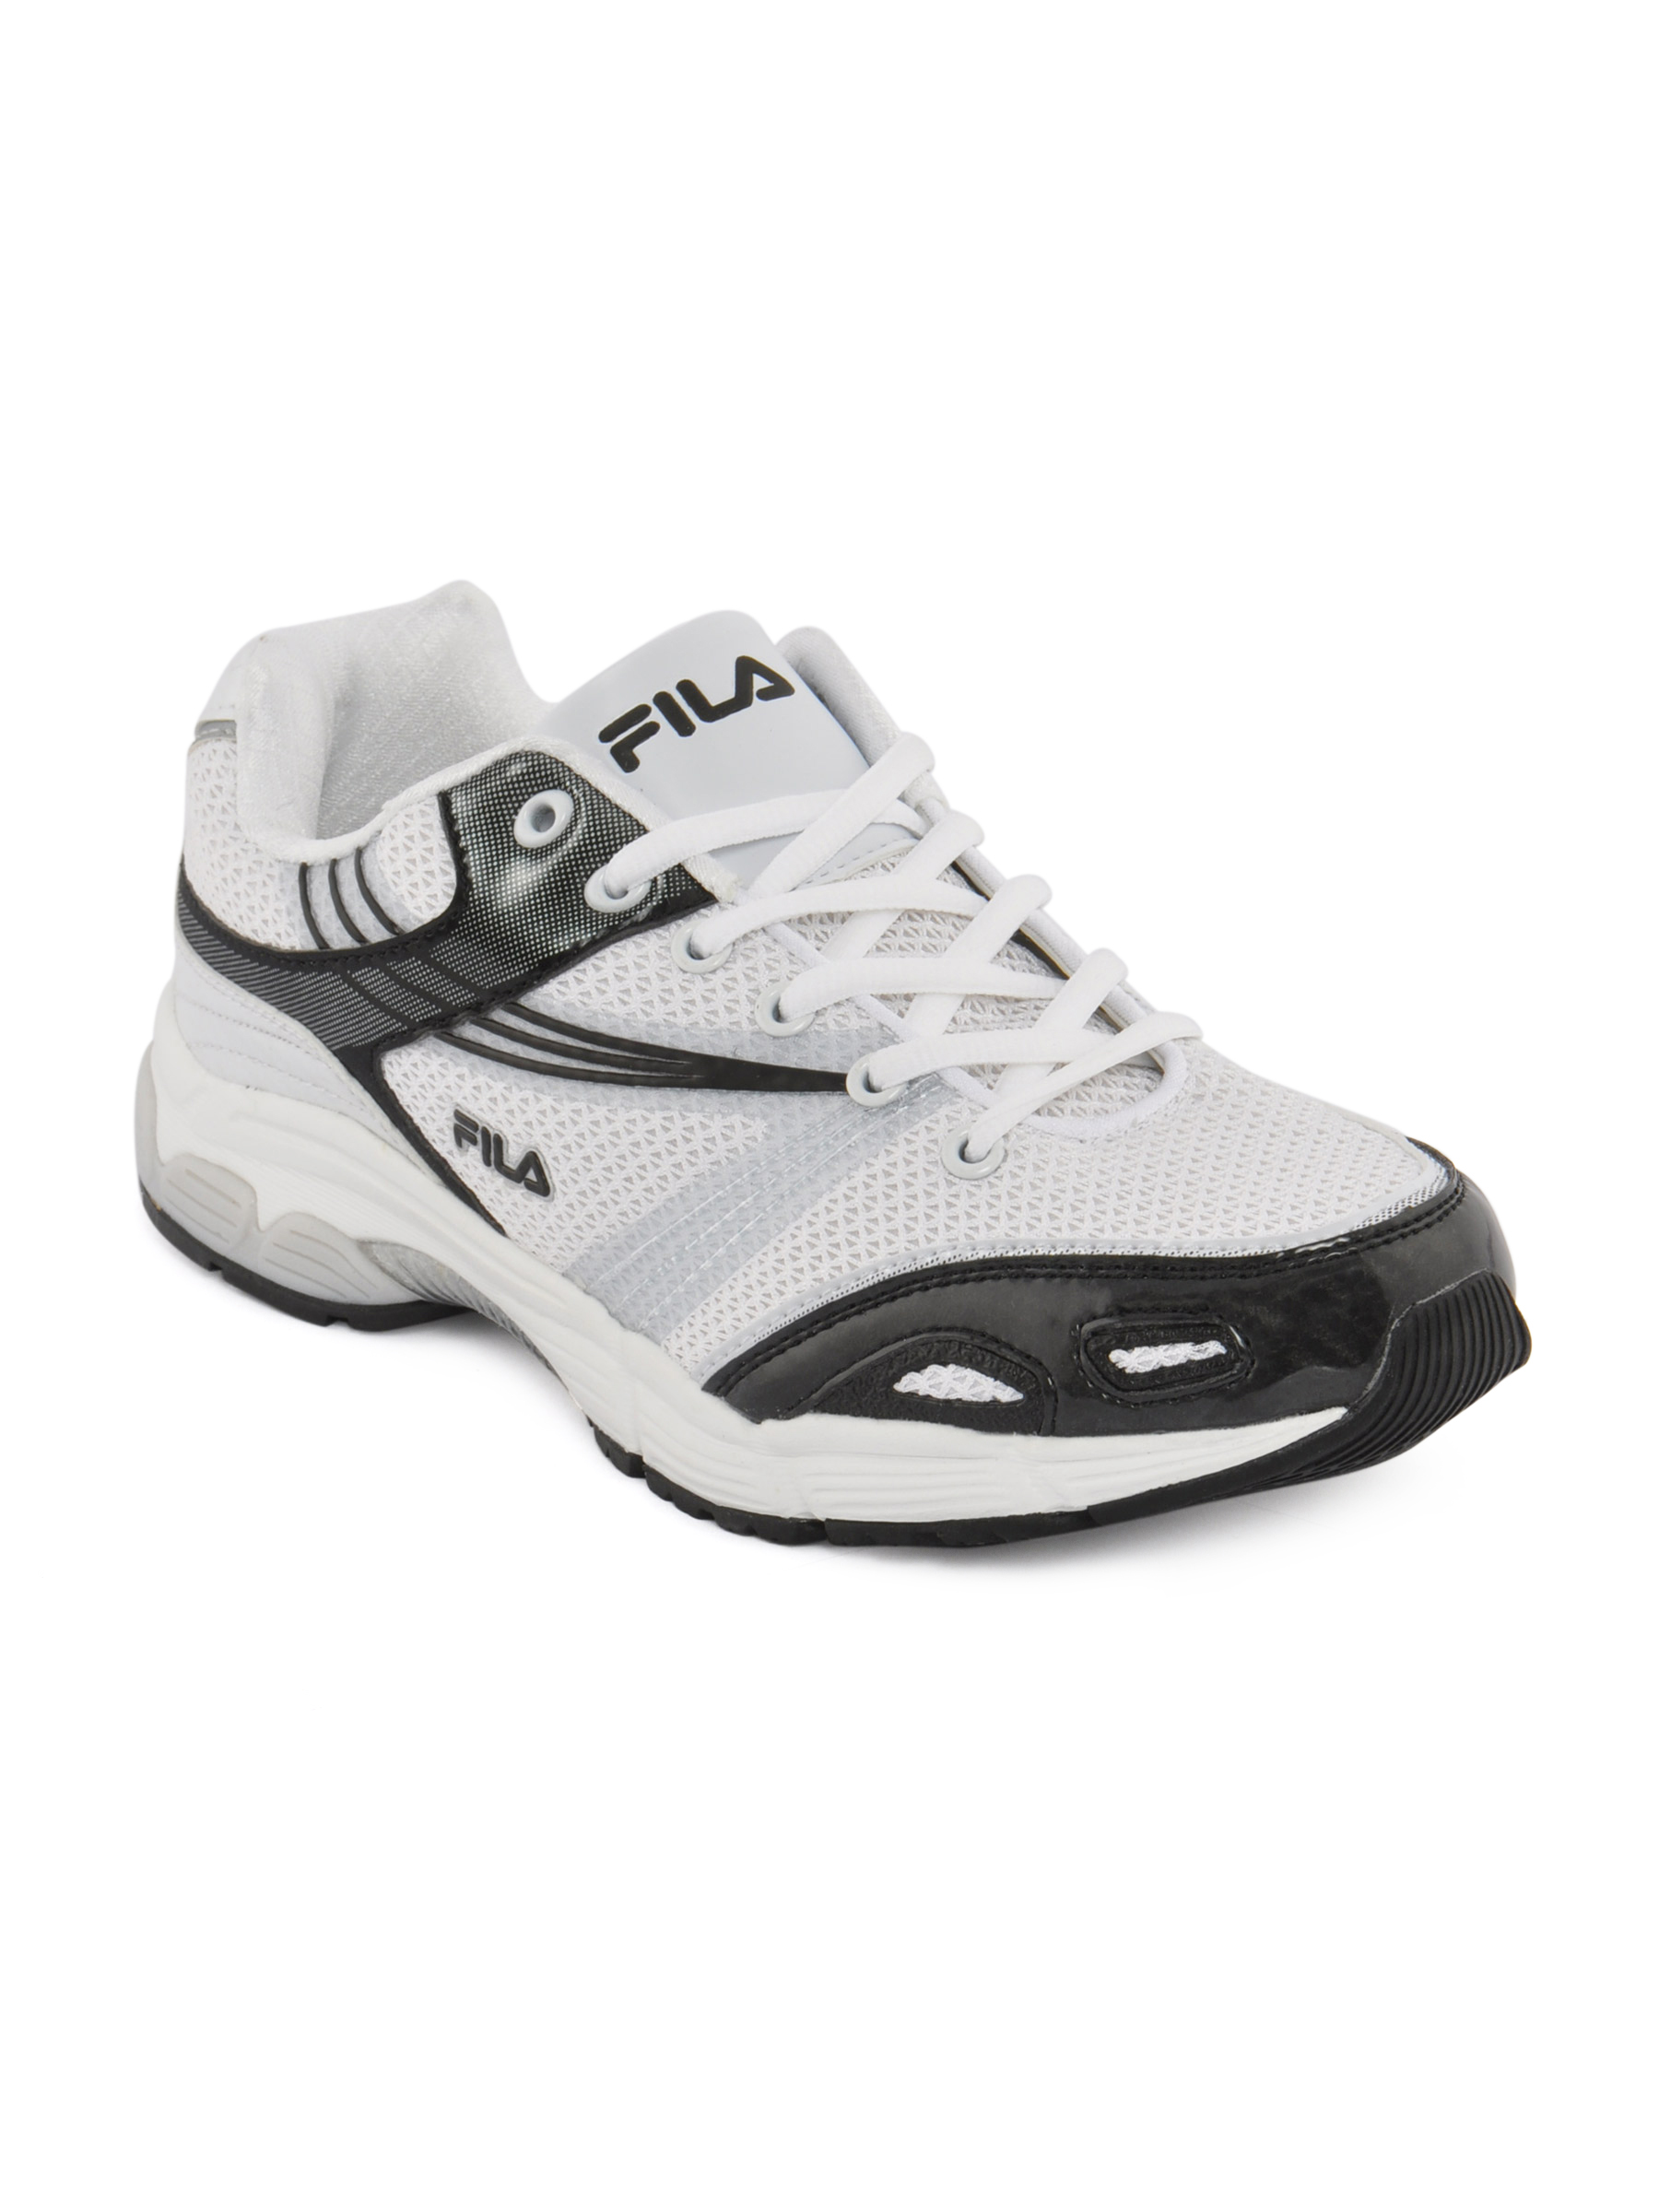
Fila Men Survivor White Sports Shoes
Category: Footwear / Shoes / Sports Shoes
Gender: Men
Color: White
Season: Summer 2012
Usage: Sports